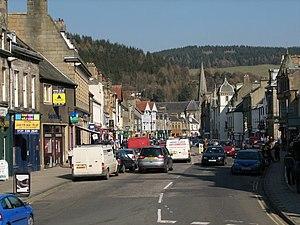
Hendaye /ɑ̃.daj/ est une commune du Pays basque français, dans le département des Pyrénées-Atlantiques en région Nouvelle-Aquitaine. Elle est à la pointe sud-ouest de la France et la dernière ville côtière avant l'Espagne.